Dinosaurs! (1990 anthology)

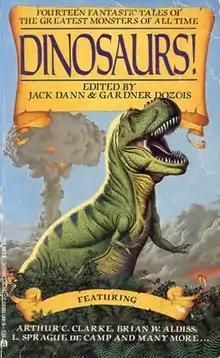
Cover of first edition

Dinosaurs! is a themed anthology of science fiction short works edited by Jack Dann and Gardner Dozois. It was first published in paperback by Ace Books in June 1990, and as an ebook by Baen Books in November 2014.